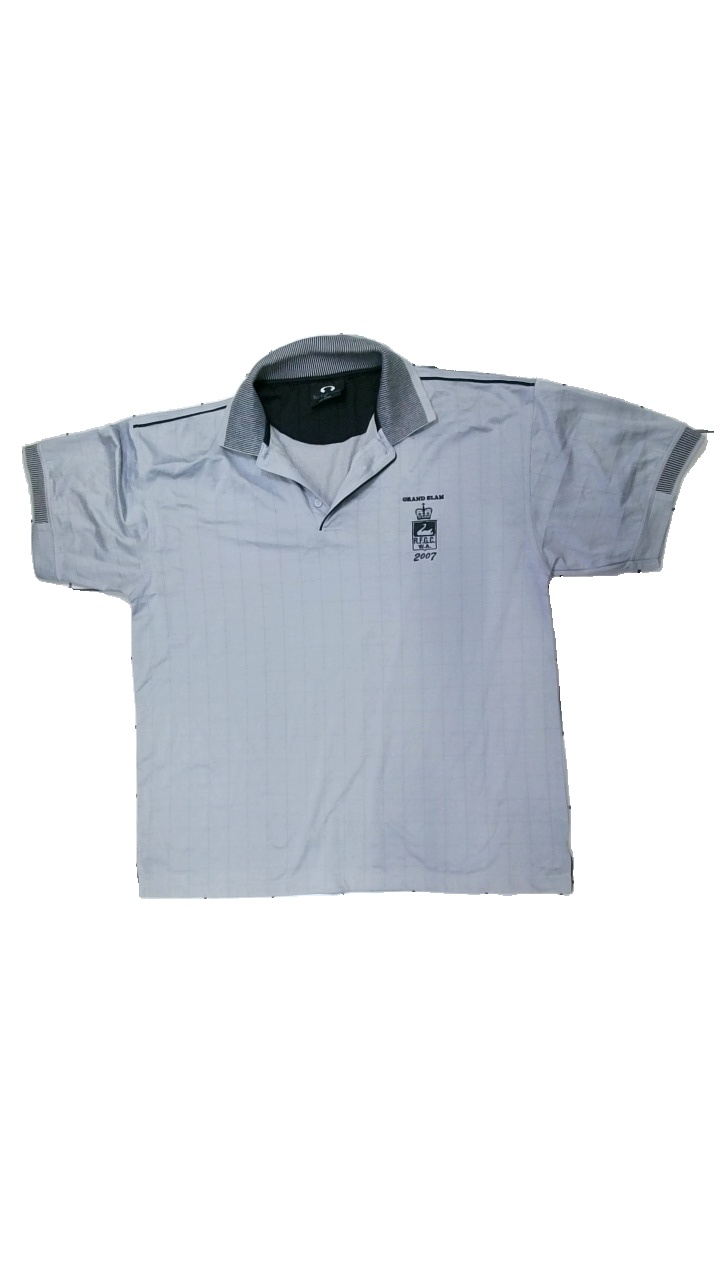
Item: T-shirt (Men)
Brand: Biz Collection
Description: tränings t-shirt
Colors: Grey, Black
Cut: Regular
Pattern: Logo print
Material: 100% polyester
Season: All
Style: Sports
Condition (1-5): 2
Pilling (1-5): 2
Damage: nopprigt
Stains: Minor
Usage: Export
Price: <50